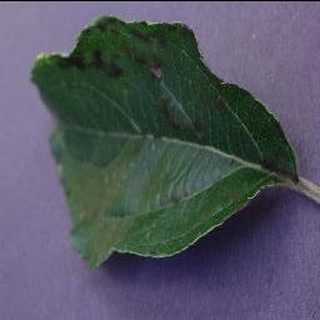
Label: apple_apple_scab